Jordan Hill (basketball)

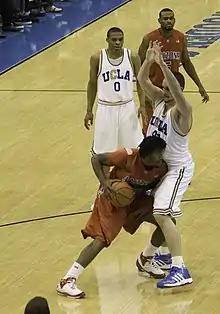
Kevin Love of UCLA defends Hill, then with Arizona.

Jordan Hill was born in Newberry, South Carolina. After Hill's mother died of breast cancer when Hill was three, Hill was raised by his father and grandmother and later older brother and older sister. His cousin, Trevor Booker, introduced him to basketball. Booker, who is four months younger than Hill, also became a player in the NBA. Hill attended North Springs High School in Atlanta, and the parents of a classmate became Hill's legal guardians. After graduating from North Springs in 2005, Hill spent a year at a prep school in Patterson, North Carolina, The Patterson School. As a junior in high school, Hill was ineligible to play on the school basketball team, so he showcased his skills to potential college coaches through an AAU club based in Smyrna, Georgia.